Bath Avenue Historic District

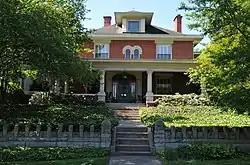

The Bath Avenue Historic District, in Ashland, Kentucky, is a historic district which was listed on the National Register of Historic Places in 1979. It included 26 contributing buildings and two contributing objects.